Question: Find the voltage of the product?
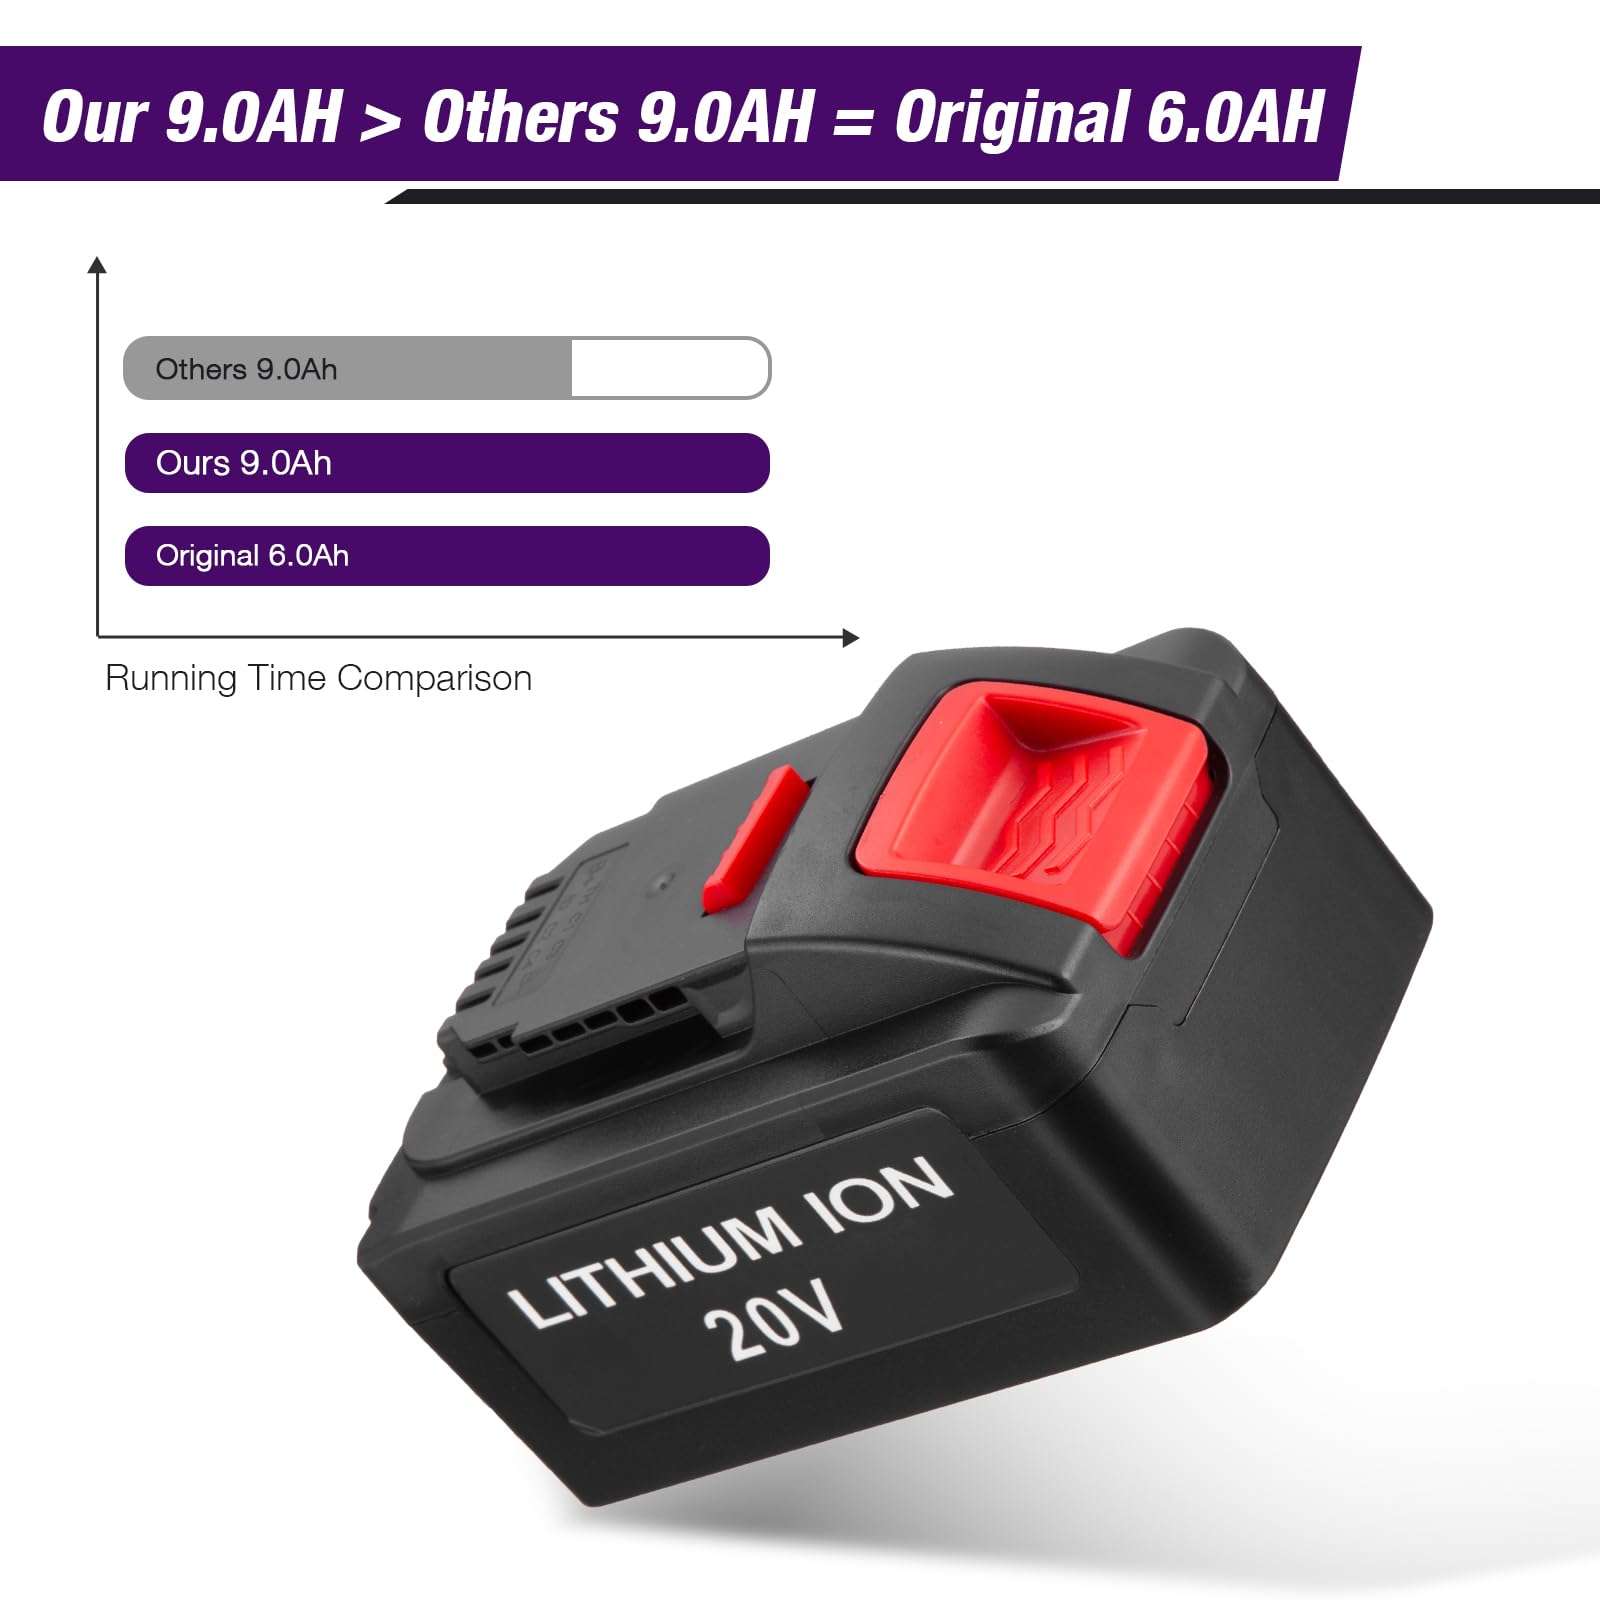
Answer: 20.0 volt